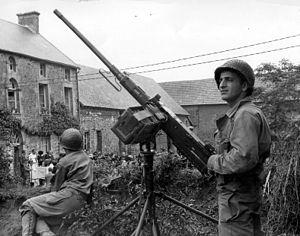
Libération de la Basse-Normandie pendant l'été 1944, en secteur américain. Une assemblée locale solennellement réunie dans la cour d'une ferme,sous la vigilance de deux GI's dont l'un à la poignée de sa mitrailleuse lourde Browning M2HB .50.
La Browning M2 est une mitrailleuse lourde chambrée en 12,7 × 99 mm, une munition également connue sous le nom de .50 BMG.